SMS Kaiser Wilhelm II

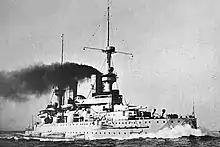

On 1 November 1900, replaced as the I Squadron flagship; the latter, as the fleet flagship, remained assigned to the squadron for tactical purposes. From 4 to 15 December, and I Squadron went on a winter training cruise to Norway; the ships anchored at Larvik from 10 to 12 December. went into drydock in January 1901 for overhaul and some modernization work. This included the reconstruction of a larger bridge and the removal of some of her searchlights. While the ship was laid up, Admiral Hans von Koester replaced Hoffmann as the fleet commander, a position he would hold until the end of 1906.